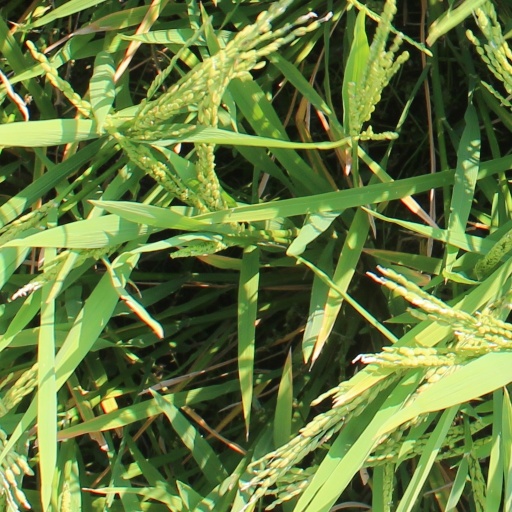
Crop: rice